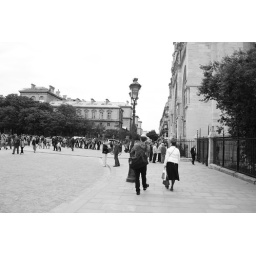
people were standing in line to get inside quasimodo's home